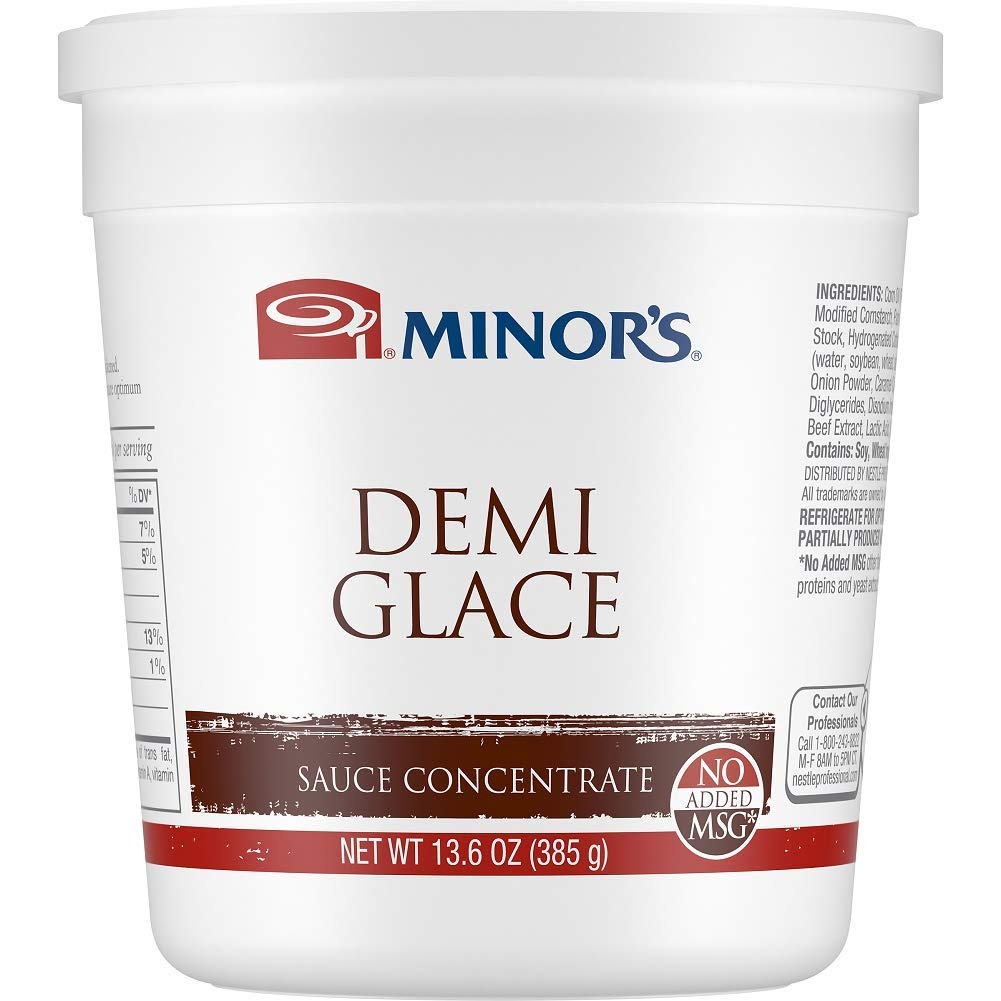
Item Name: Minor's Sauce Concentrate, Demi Glace, 13.6 Ounce
Bullet Point 1: Create easy and delicious Madeira or Hunter sauces
Bullet Point 2: Invent something new to go with beef, pork and veal and other succulent entrees
Bullet Point 3: No added MSG and 0 gram trans fat per serving
Bullet Point 4: Good for foodservice use
Value: 13.6
Unit: Ounce

Price: 17.25